Vulgate

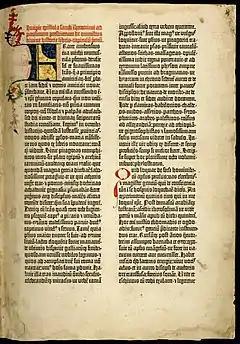
First page of the first volume of the Gutenberg Bible: the epistle of Jerome to Paulinus from the University of Texas copy. The page has 40 lines.

Jerome did not embark on the work with the intention of creating a new version of the whole Bible, but the changing nature of his program can be tracked in his voluminous correspondence.